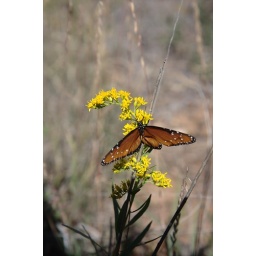
Butterfly on a yellow flower near Sunflower Picnic area of Palo Duro Canyon